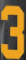
Number: 3